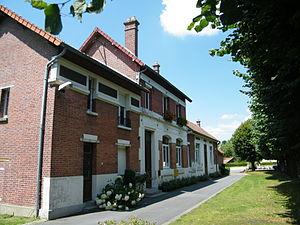
Mairie-école.
Frise est une commune française située dans le département de la Somme en région Hauts-de-France.